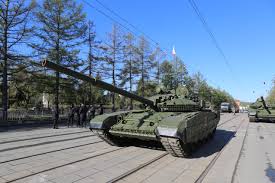
Label: T-72